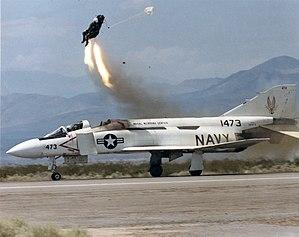
Un siège éjectable est un système de sécurité, visant à permettre au pilote et à l'équipage d'un avion de s'échapper de celui-ci lorsqu'il devient incontrôlable ou est sur le point de s'écraser. Il est principalement utilisé dans les avions militaires.